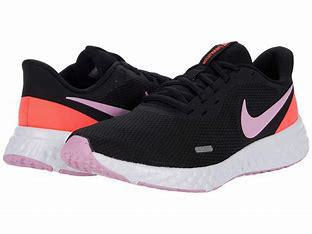
Brand: Nike
Model: Revolution 5